History of Mexico

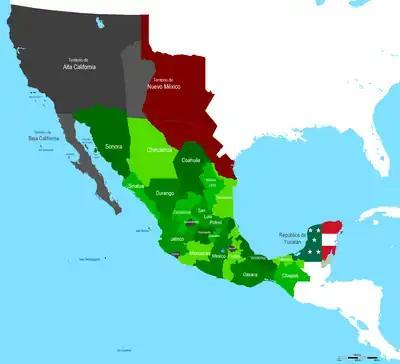
A map of Mexico 1845 after Texas annexation by the U.S.

The Texas Revolution or Texas War of Independence was a military conflict between Mexico and settlers in the Texas portion of the Mexican state Coahuila y Tejas. The war lasted from October 2, 1835, to April 21, 1836. However, war at sea between Mexico and Texas continued into the 1840s. The animosity between the Mexican government and the American settlers in Texas, as well as many Texas residents of Mexican ancestry, intensified with the Siete Leyes of 1835 when Mexican President and General Antonio López de Santa Anna abolished the federal Constitution of 1824 and proclaimed the more centralizing 1835 constitution in its place.